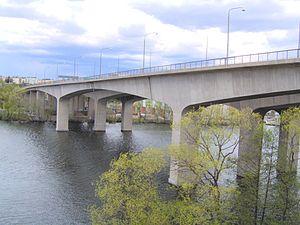
Cette liste de ponts de Suède a pour vocation de présenter une liste de ponts remarquables de Suède, tant par leurs caractéristiques dimensionnelles, que par leur intérêt architectural ou historique.